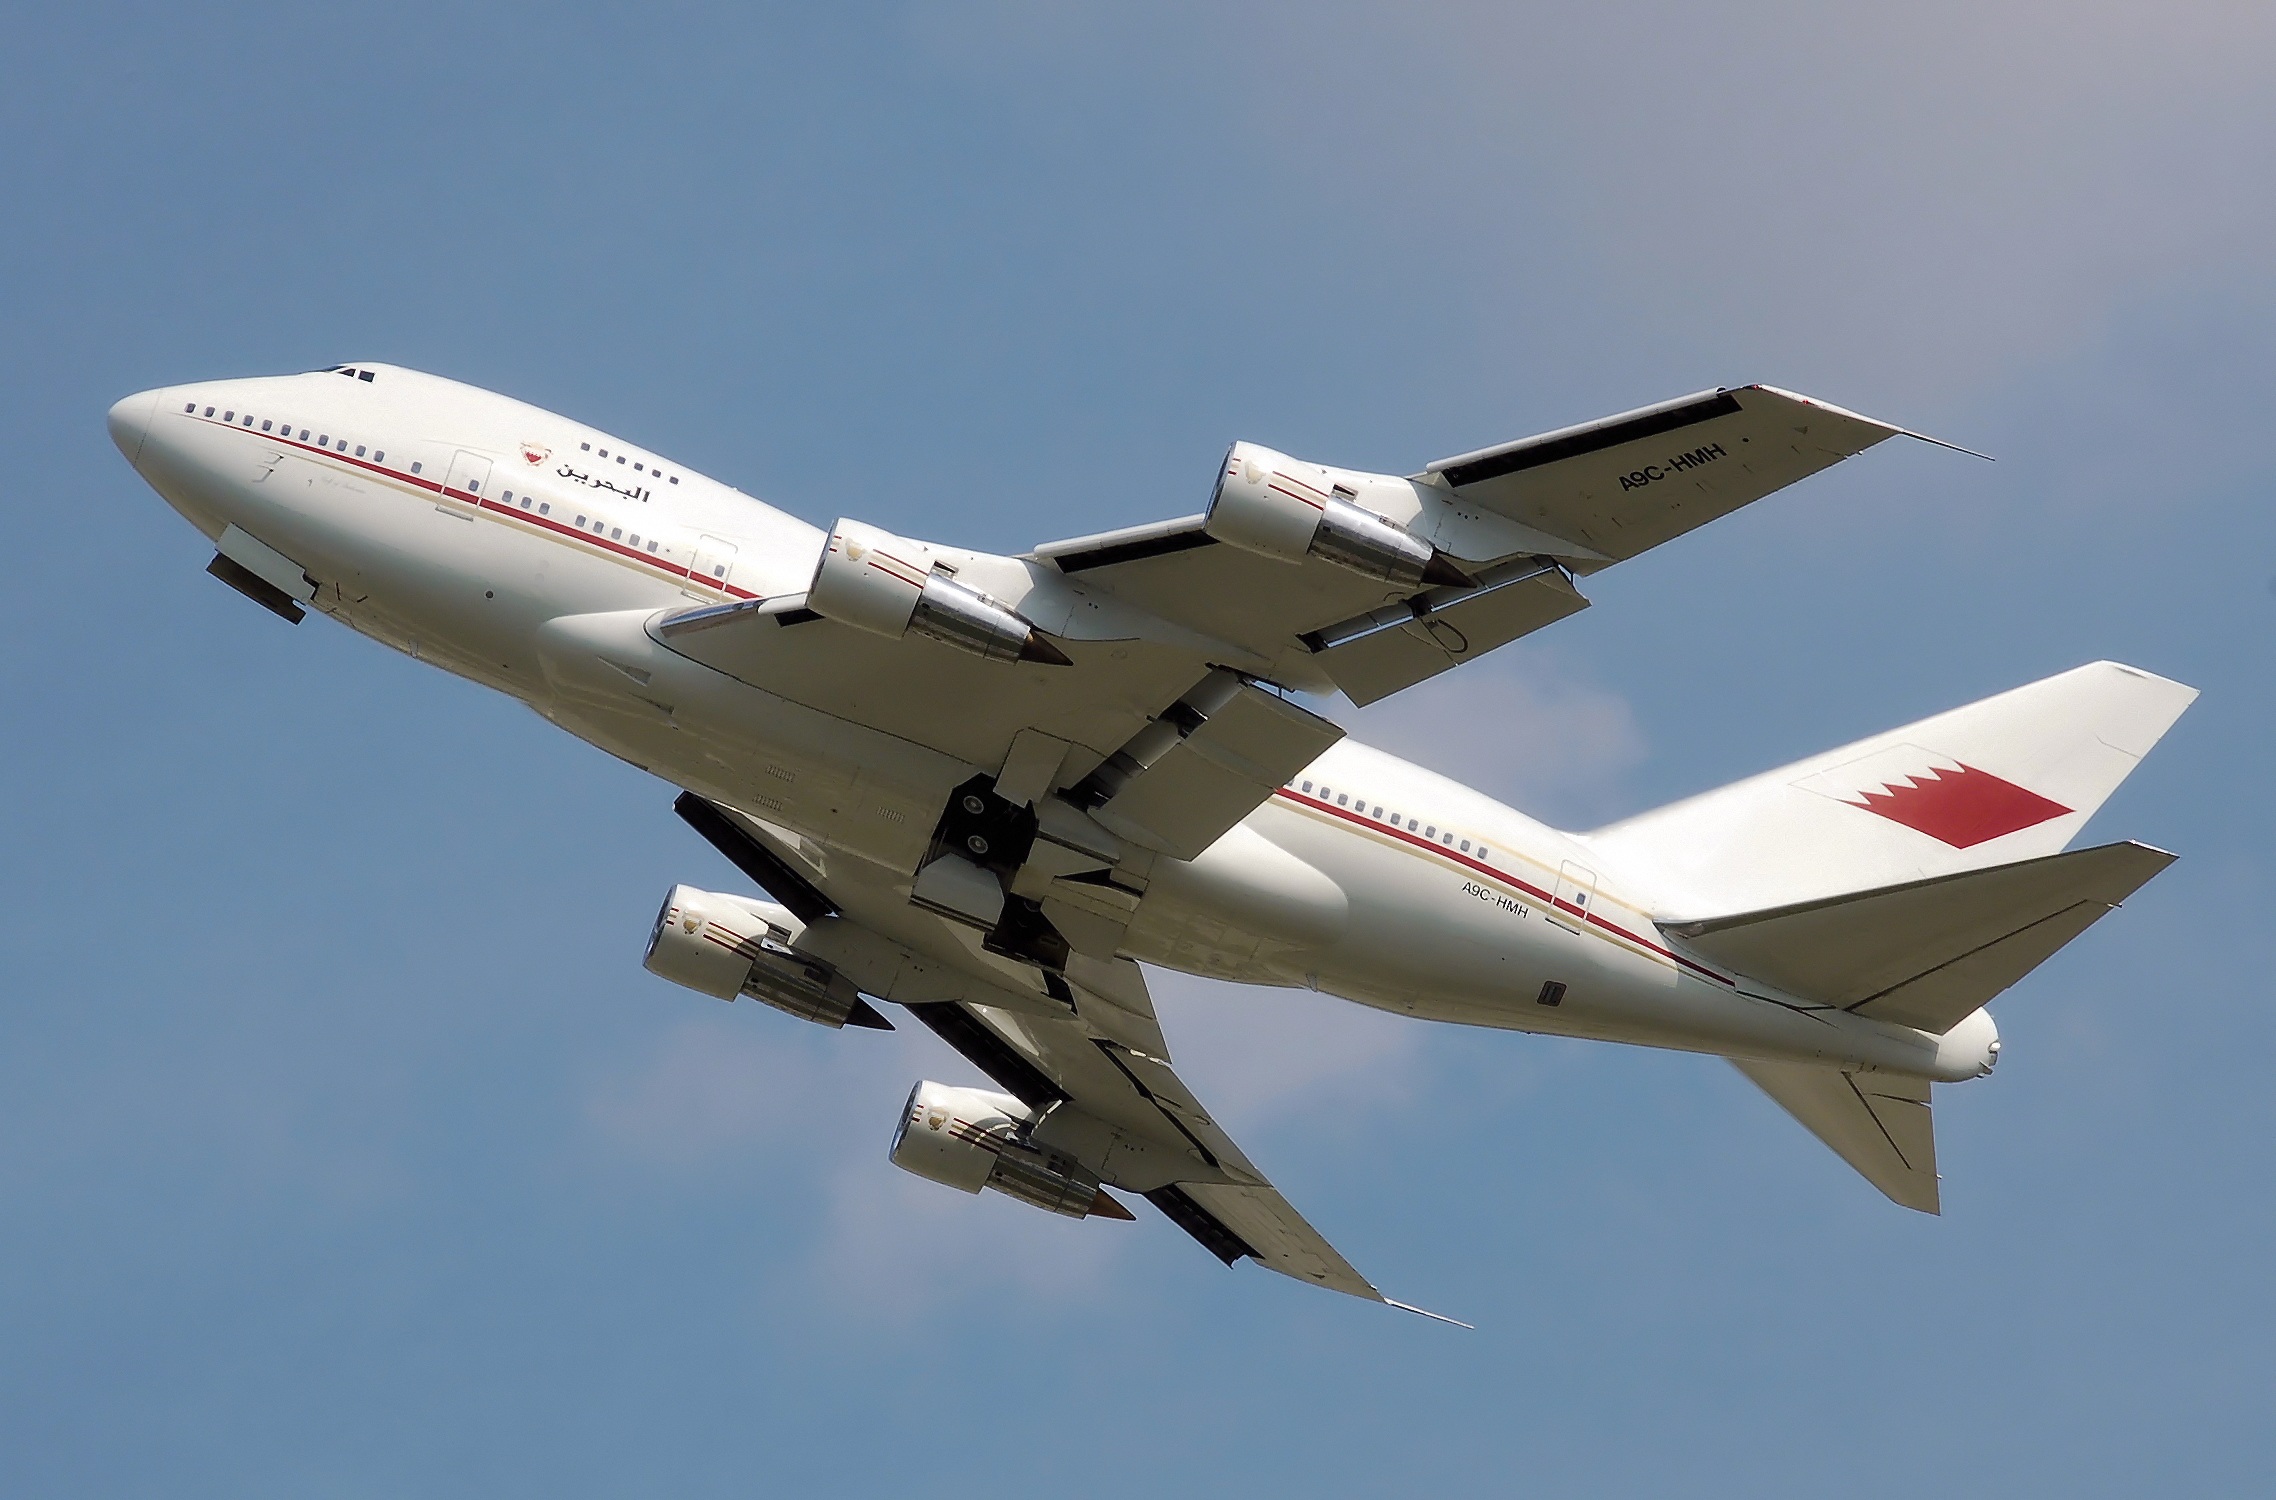
wing, fly, airplane, aircraft, jet, vehicle, airline, aviation, flight, passengers, airliner, commercial, boeing, takeoff, air force, jet aircraft, airbus a330, boeing 777, boeing 747, boeing 767, air travel, atmosphere of earth, wide body aircraft, bahrain air, boeing 747 8, boeing 747 400